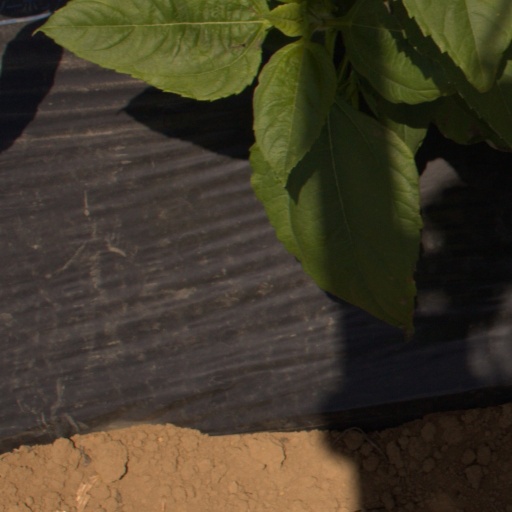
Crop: Jerusalem artichoke